Heinrich Heine Prize

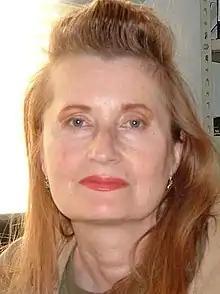
Elfriede Jelinek

The Heinrich Heine prize of the city of Düsseldorf was established on the occasion of Heine's 175th birthday. The honor "is awarded to personalities who through their work in the spirit of Heine's emphasis on the basic rights of man, advance social and political progress, mutual understanding of the peoples, or spread the idea that all people belong to the same group: mankind".